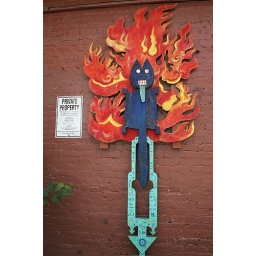
Oct. Atlanta trip, no. 7 - Flaming cat on a wall in Cabbagetown.